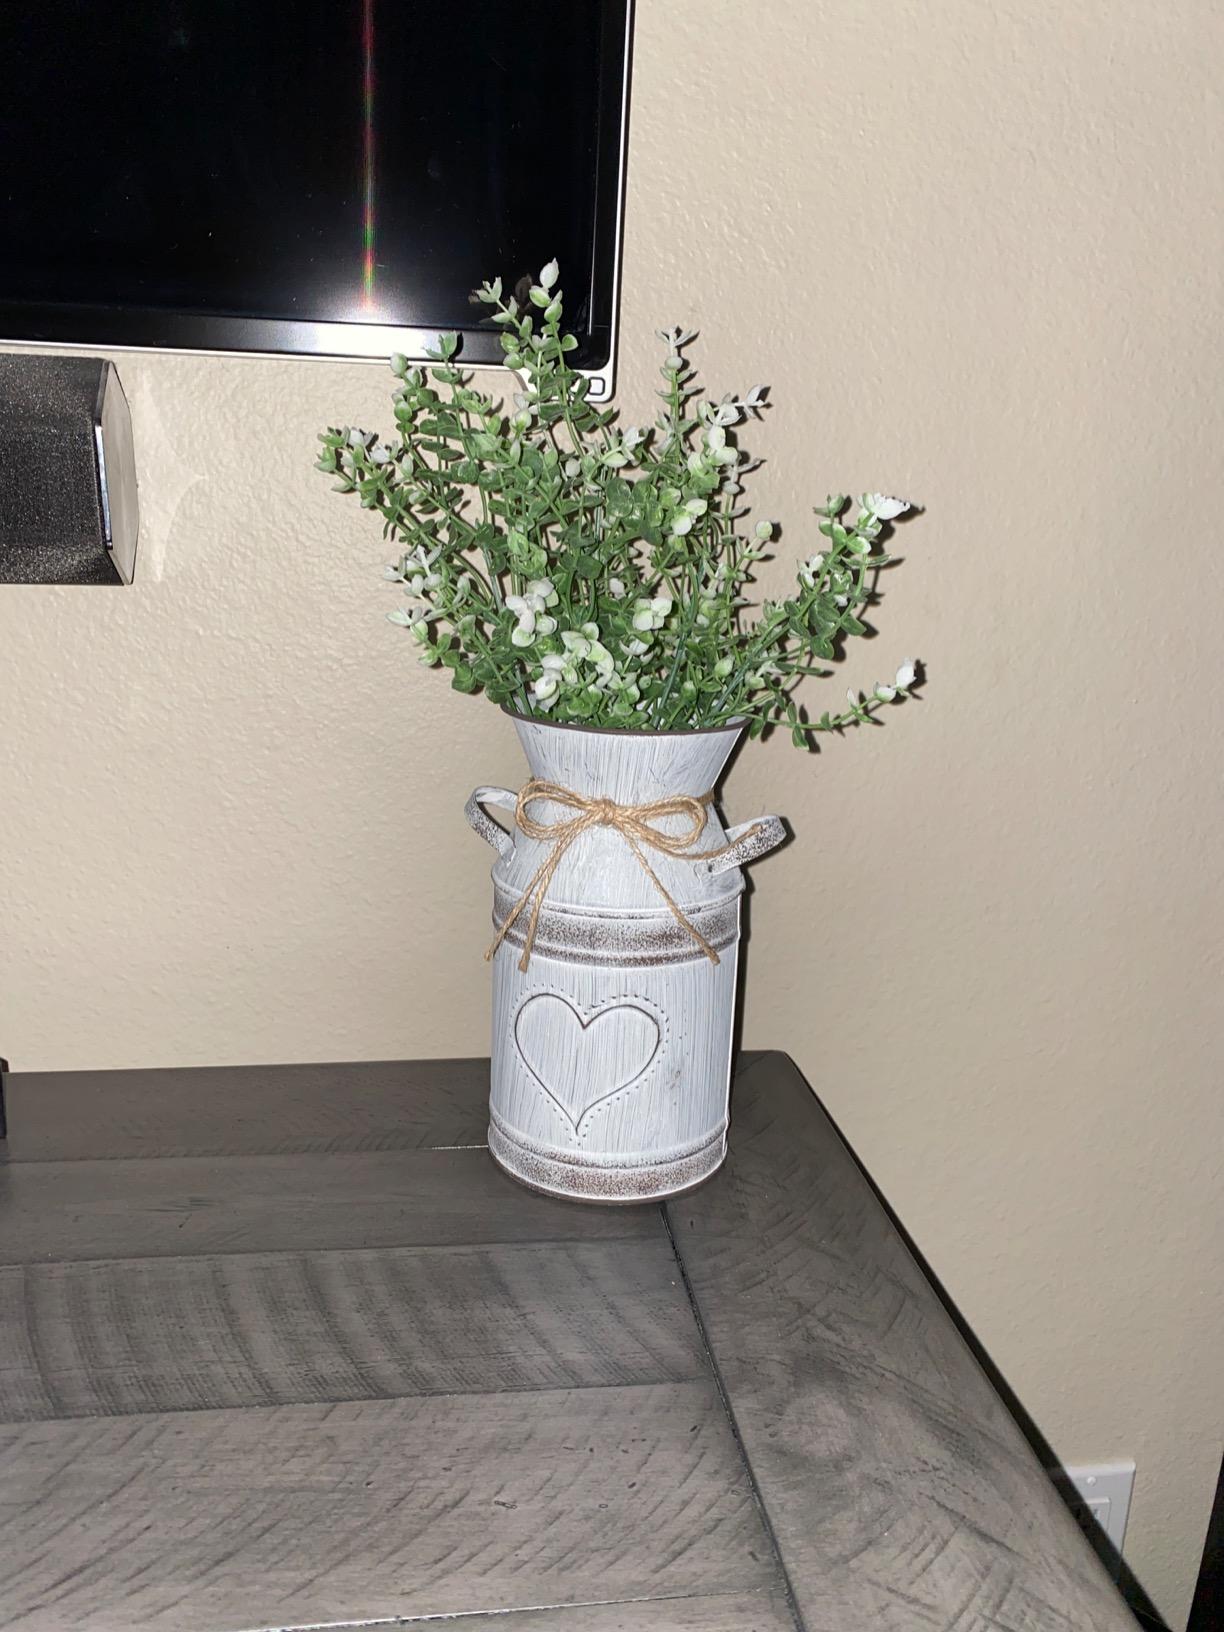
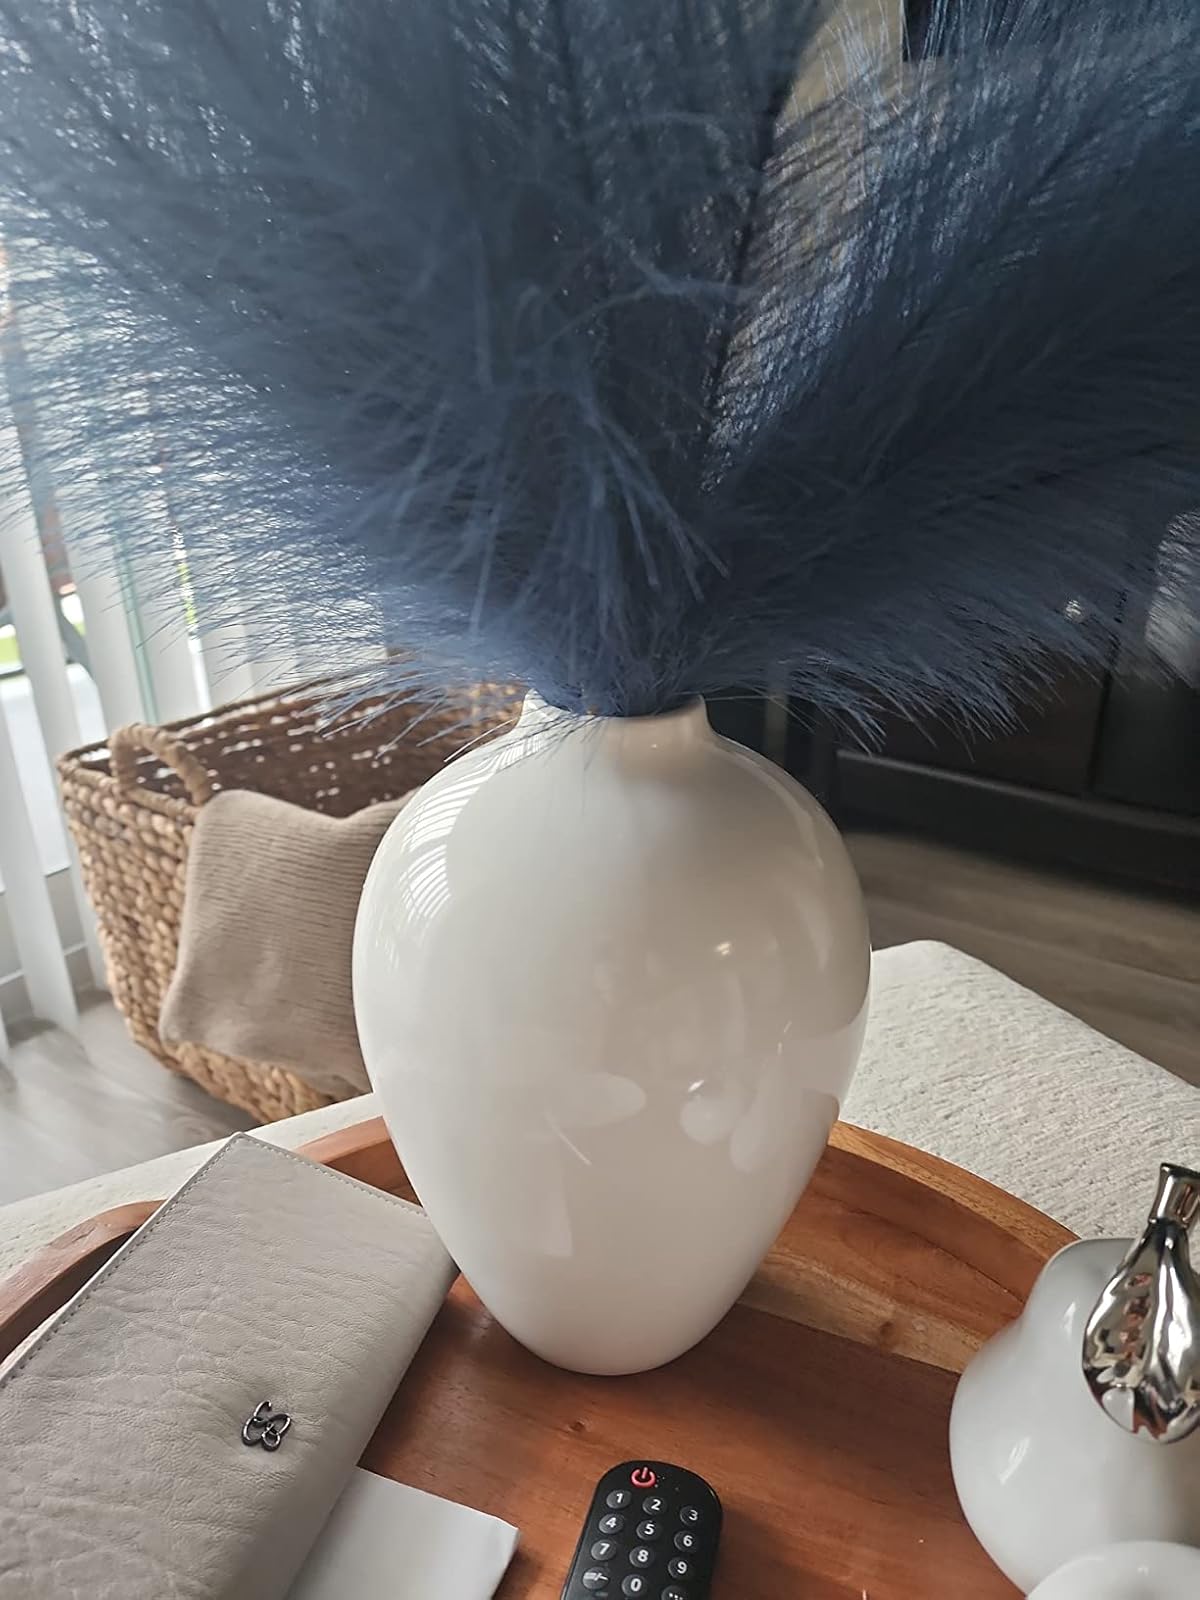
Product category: vase
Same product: no